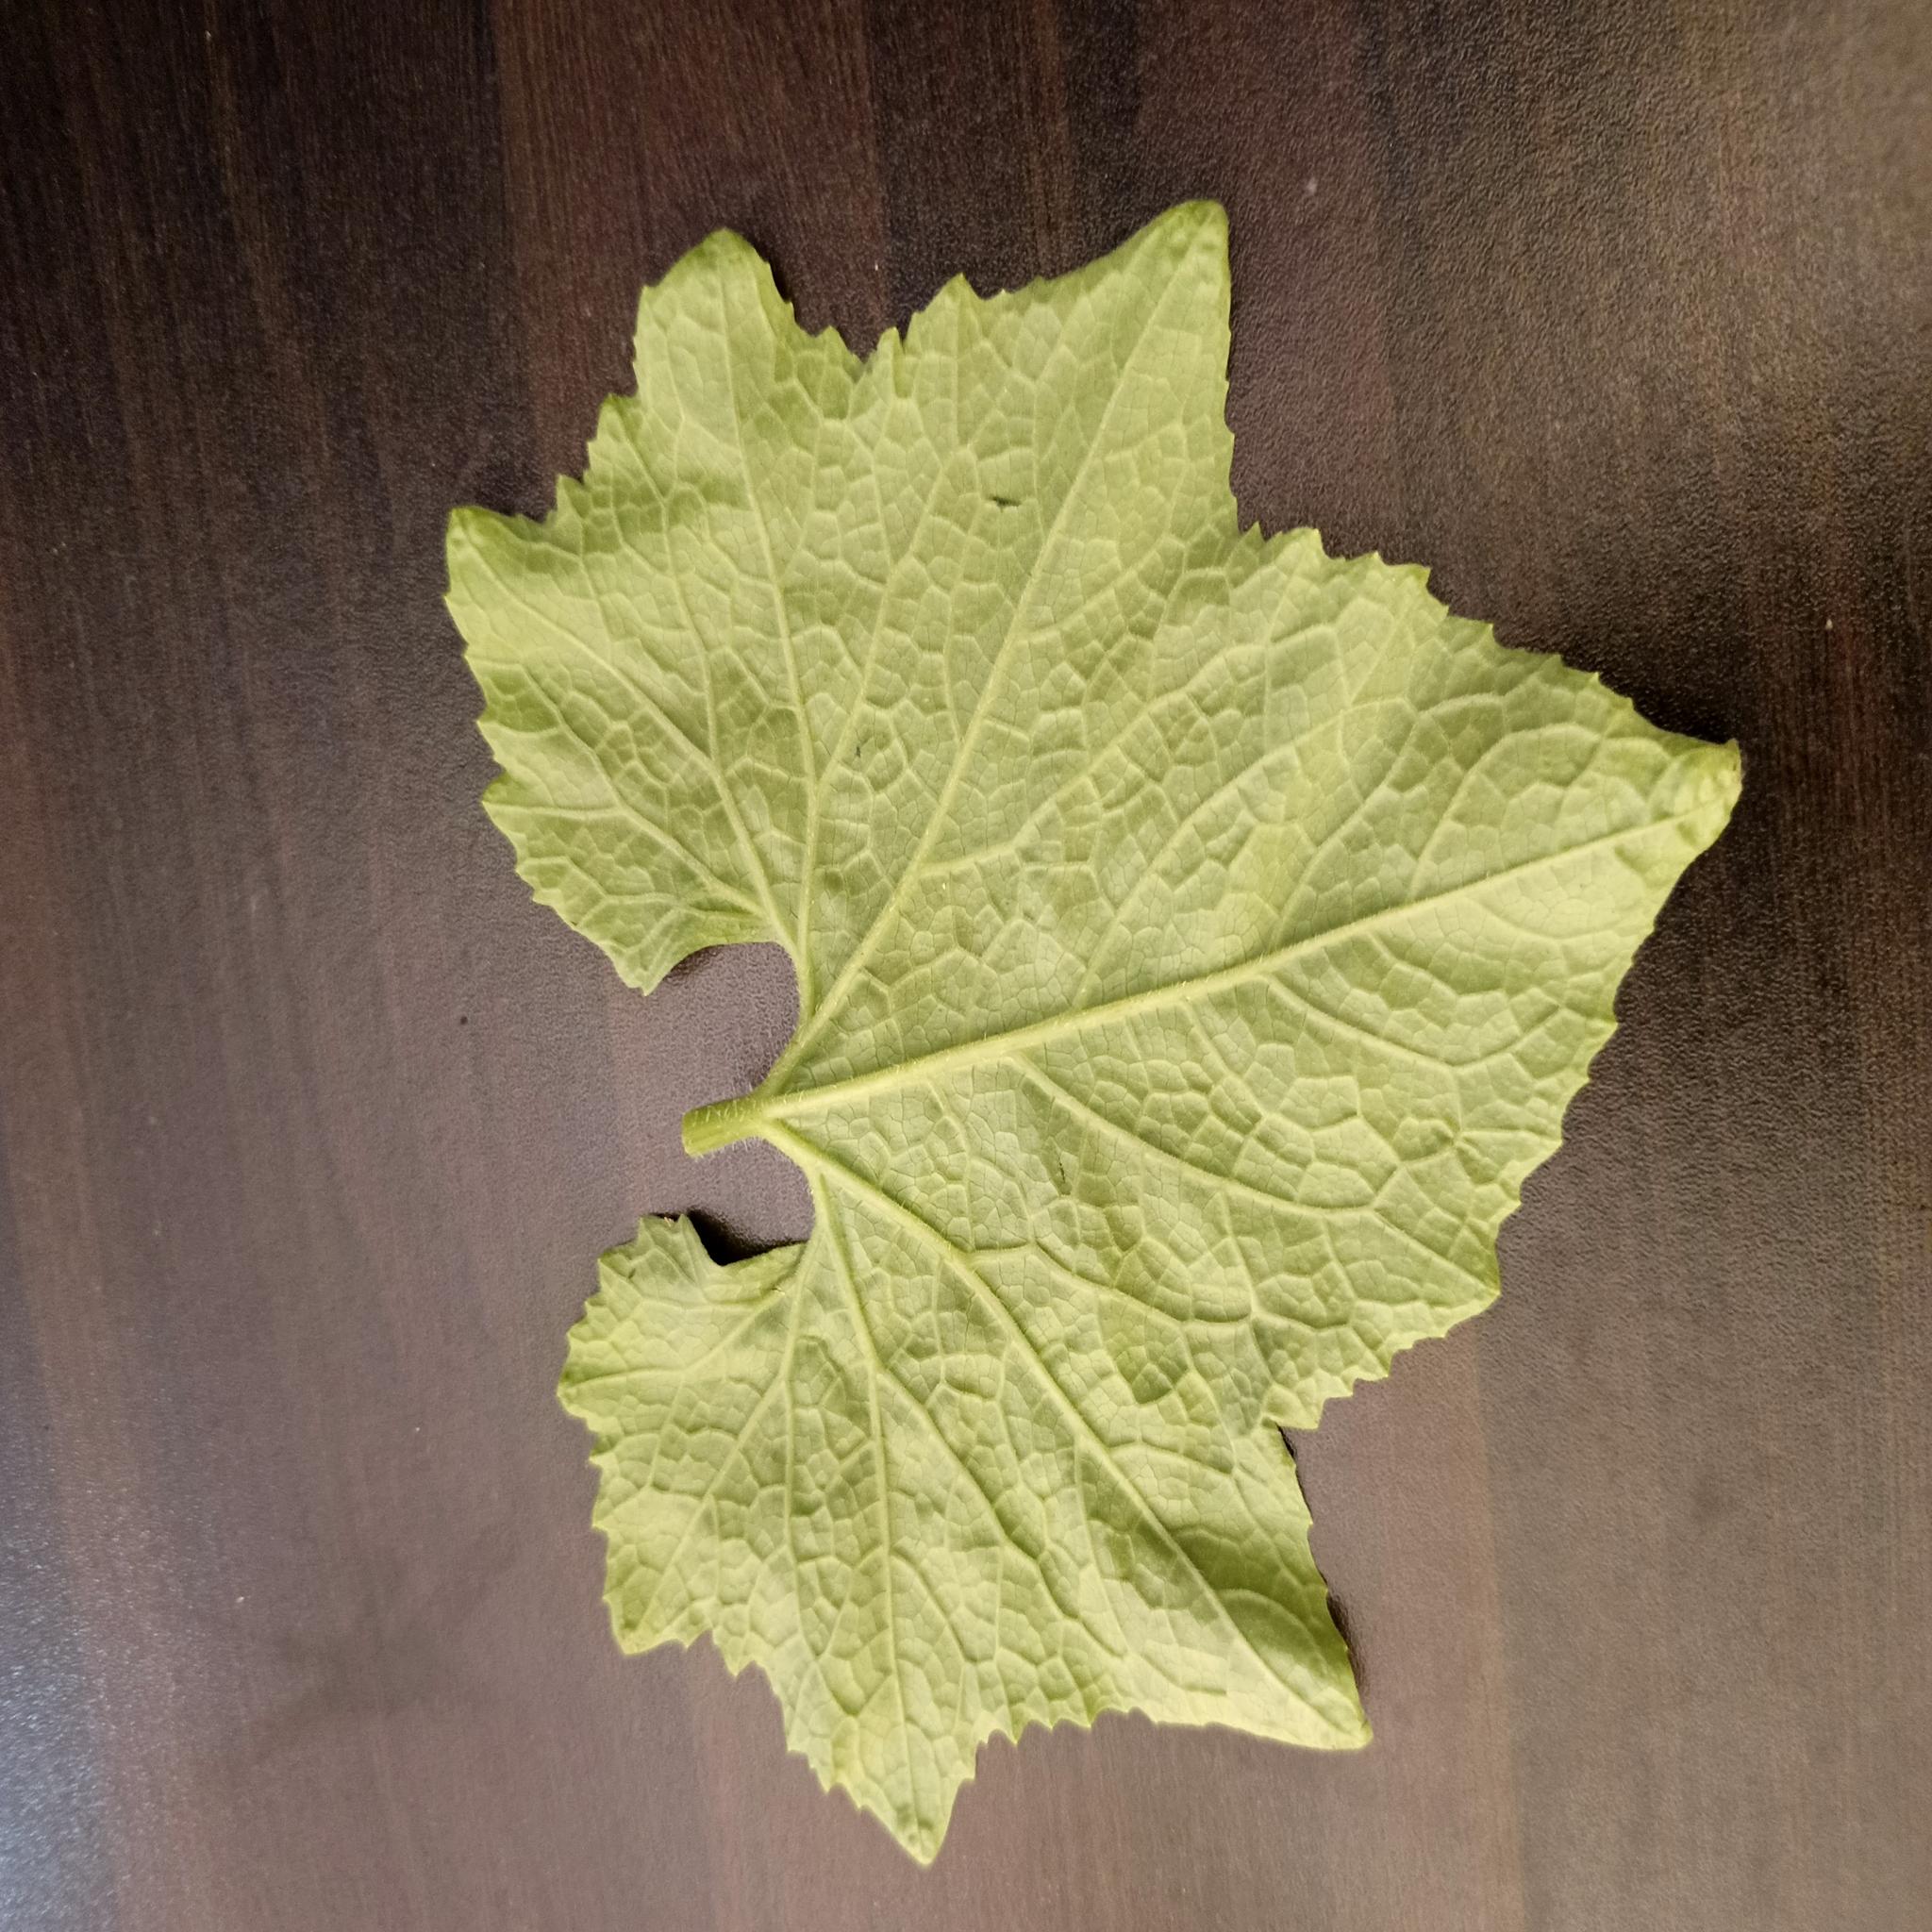
Label: Healthy